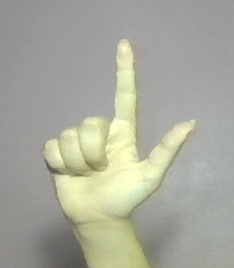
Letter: laam